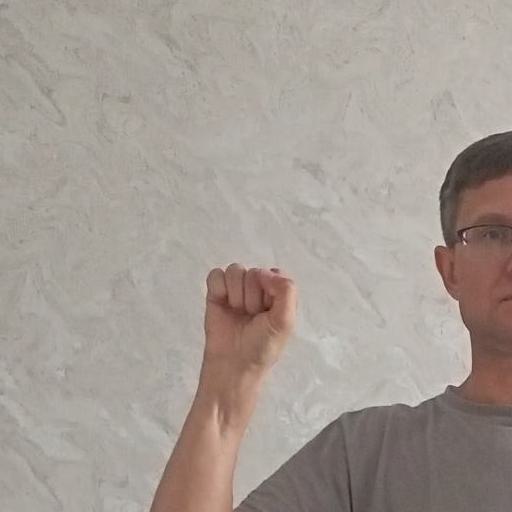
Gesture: fist